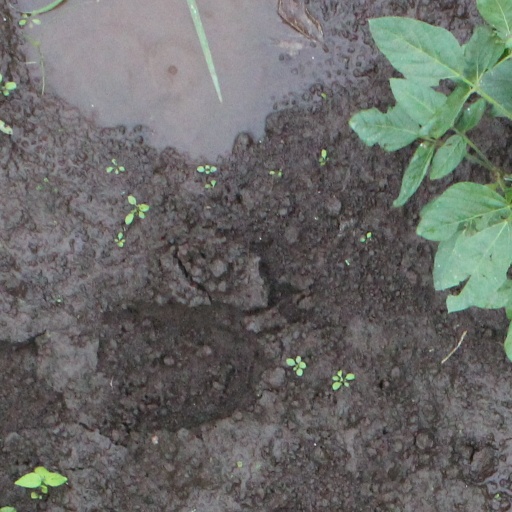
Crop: soybean